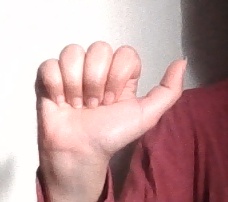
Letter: dhad